Keyboard layout

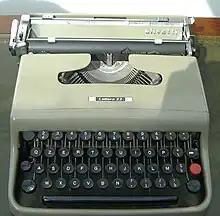
Italian typewriter Olivetti Lettera 22

The QZERTY layout was used mostly in Italy, where it was the traditional typewriter layout. In recent years, however, a modified QWERTY layout with stressed keys such as à, è, ò, has gained widespread usage throughout Italy. Computer keyboards usually have QWERTY, although non-alphanumeric characters vary.